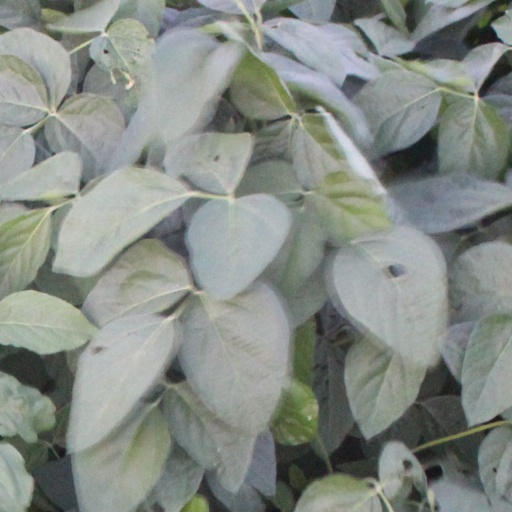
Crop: soybean